Dusek family

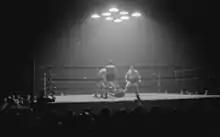

Ernie Dusek was born in Omaha, Nebraska on January 26, 1909, to Anton and Maria Hason, Bohemian immigrants. He wrestled with Rudy and Emil in the New York territory from 1933 to 1940. He was the NWA Texas Heavyweight Champion until he was beaten by Lou Thesz in Houston. He wrestled many famous wrestlers, such as Warren Bockwinkel, George Zaharias, Lou Thesz, Wladek Zbyszko, Yvon Robert, Karl Sarpolis, Sandor Szabo, Mike Mazurki, Abe Coleman and Man Mountain Dean. He won the NWA Southern Tag Team Championship (Mid-Atlantic version) two times with Emil. They took the NWA Canadian Open Tag Team Championship from Tiny Mills and Al Mills in Toronto. He died in Omaha, Nebraska, on April 11, 1994.